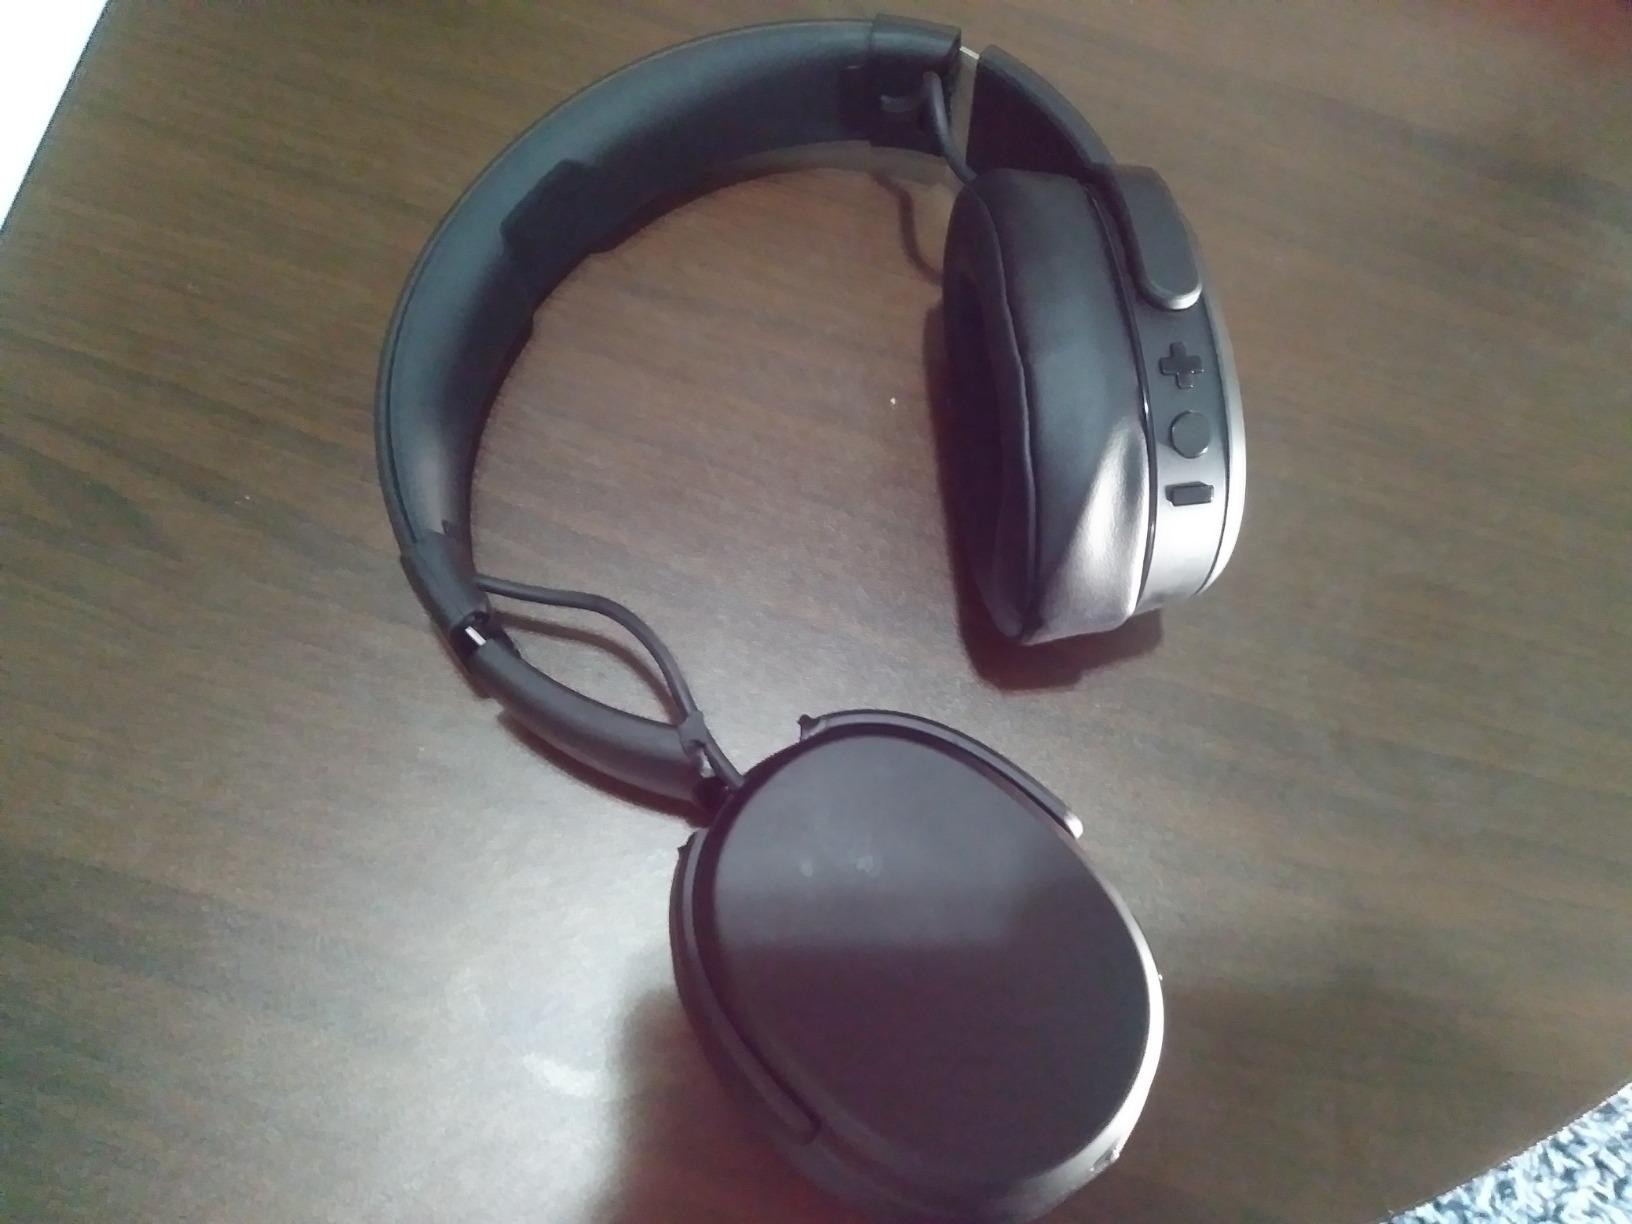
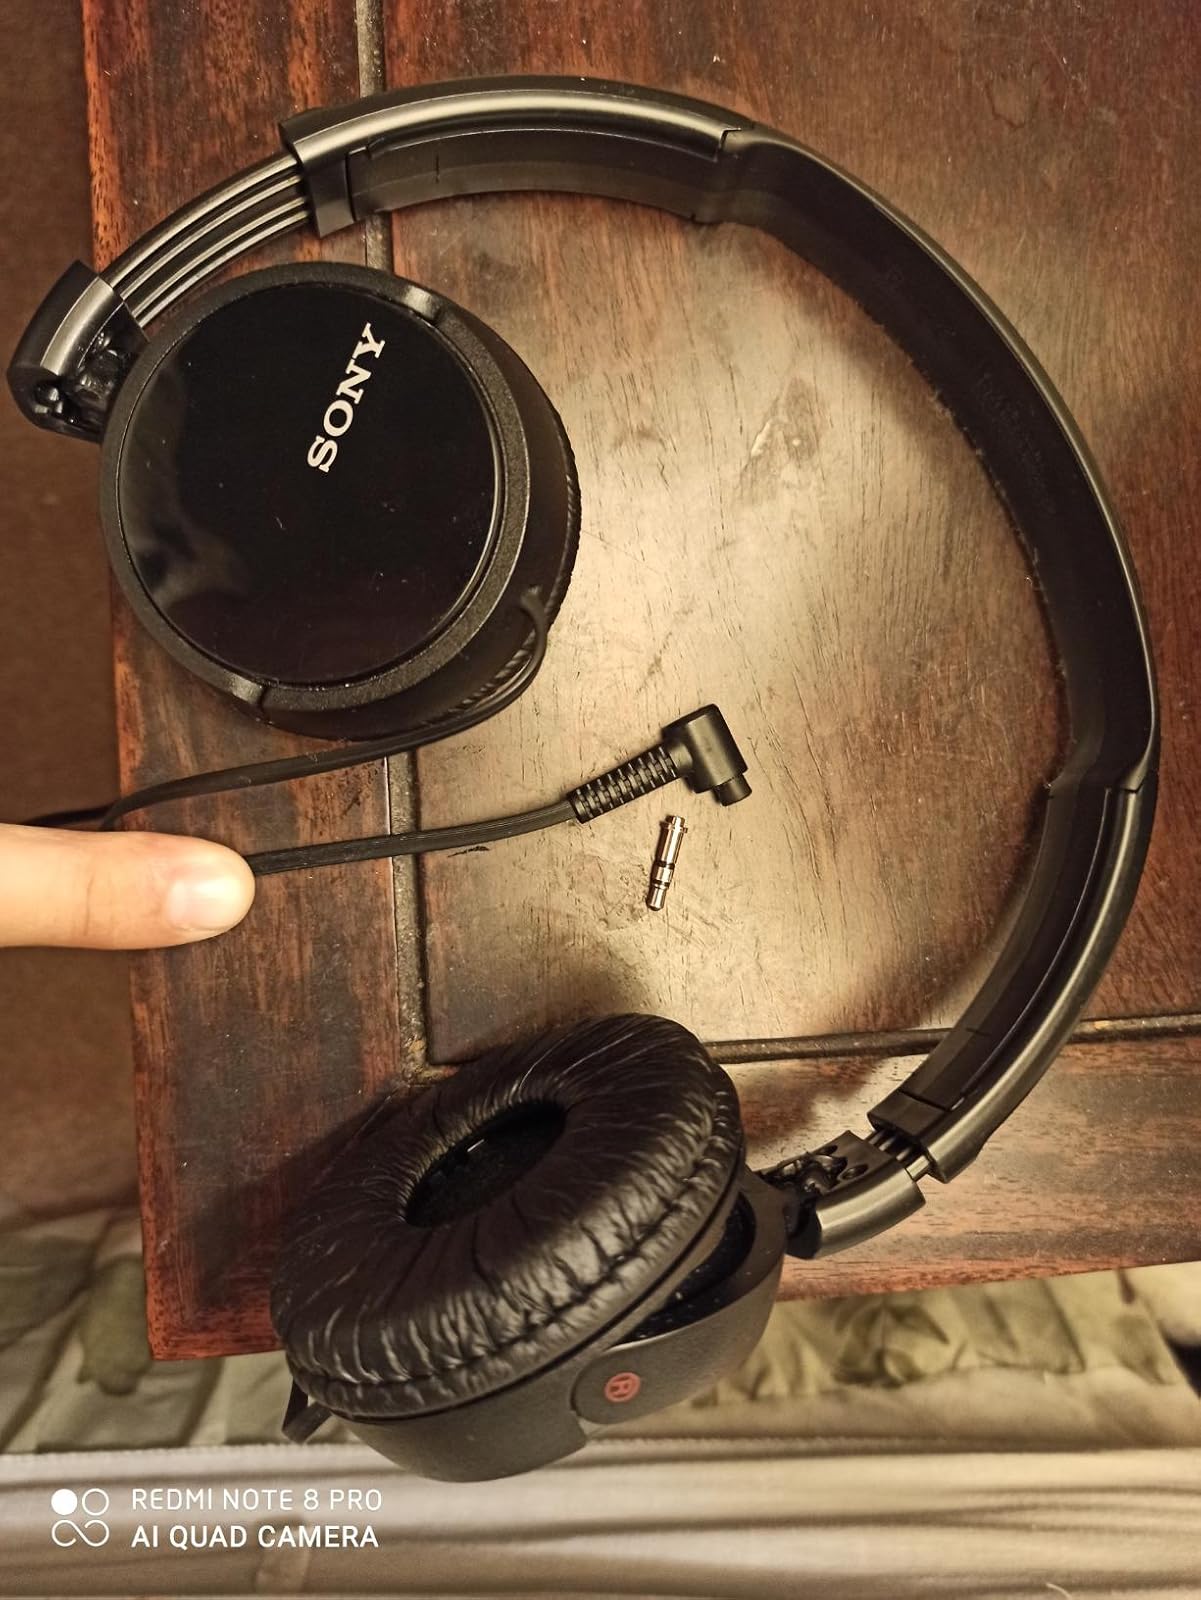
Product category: headphones
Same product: no